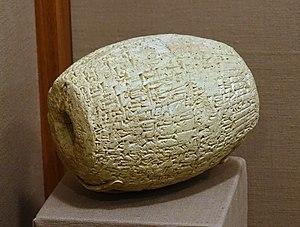
L'histoire de la Mésopotamie débute avec le développement des communautés sédentaires dans le nord de la Mésopotamie au début du Néolithique, et s'achève dans l'Antiquité tardive. Elle est reconstituée grâce à l'analyse des fouilles archéologiques des sites de cette région, et à partir du IVᵉ millénaire av. J.‑C. par des textes écrits essentiellement sur des tablettes d'argile, la Mésopotamie étant l'une des premières civilisations à inventer l'écriture, avec l’Égypte antique.